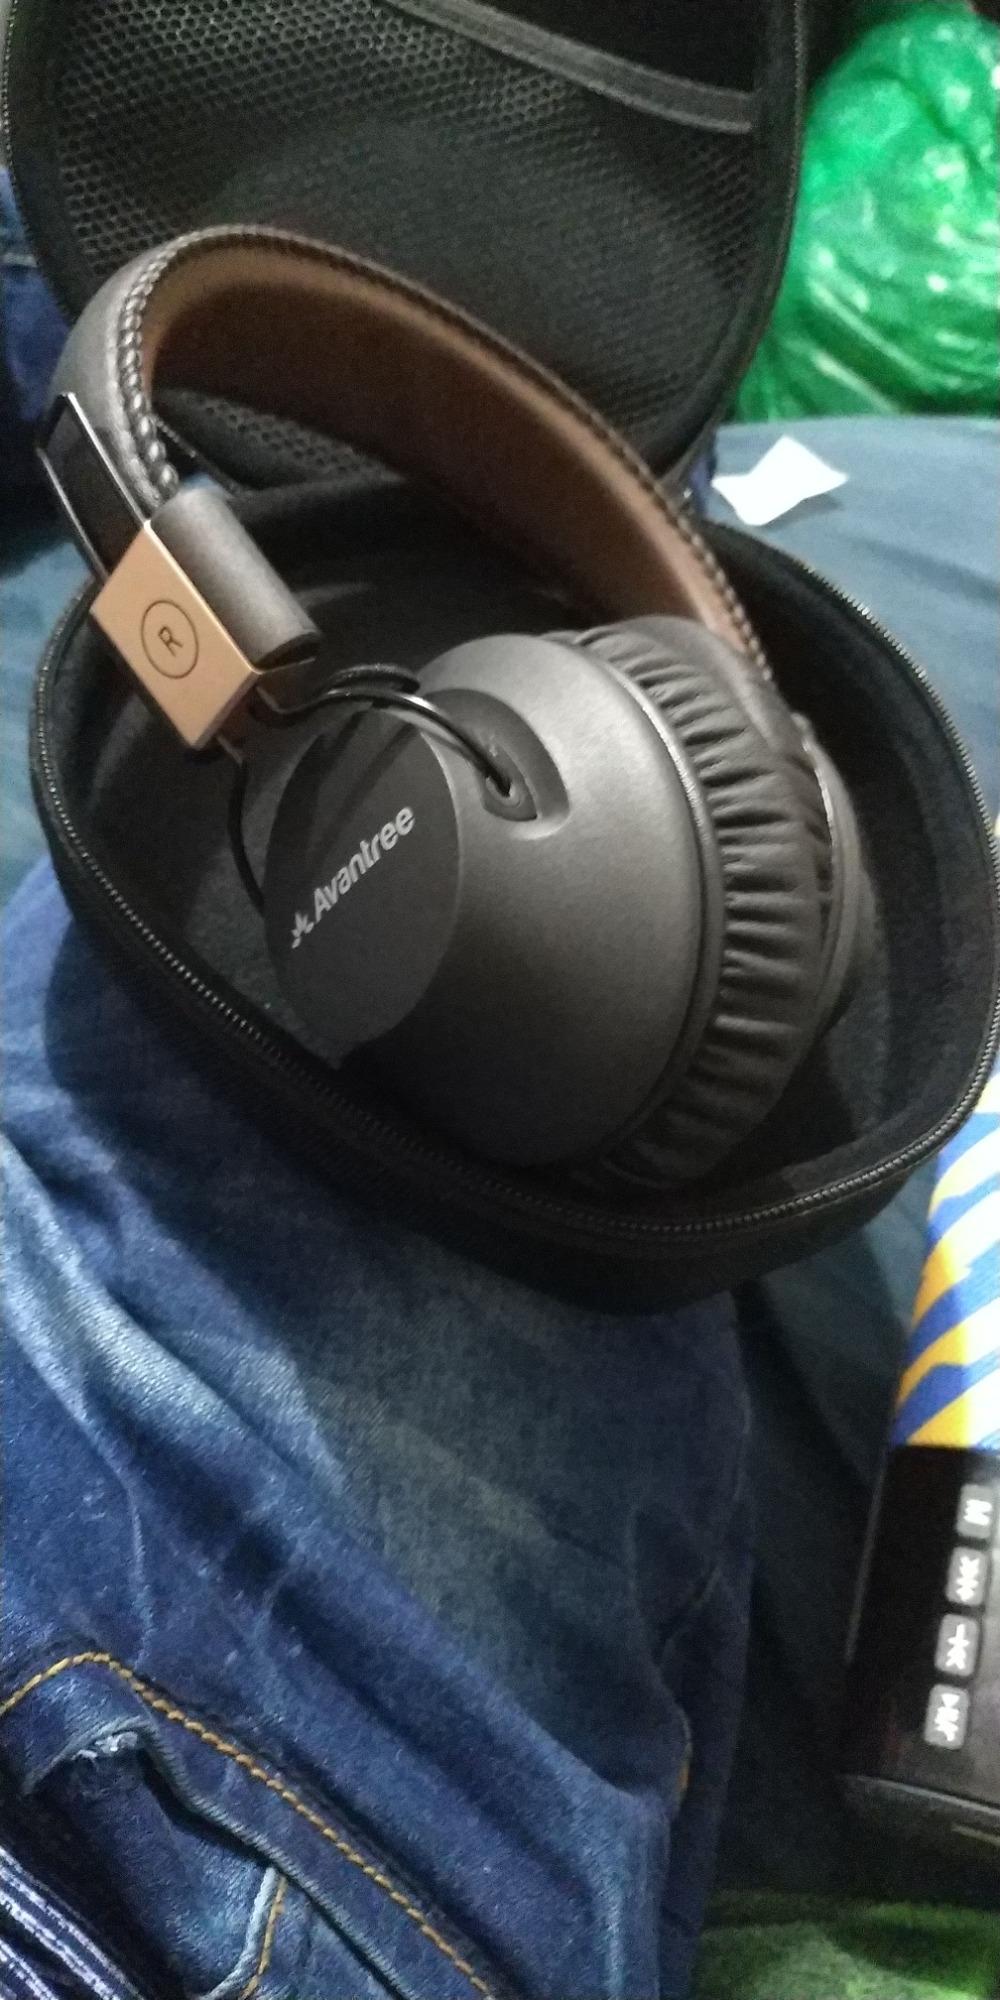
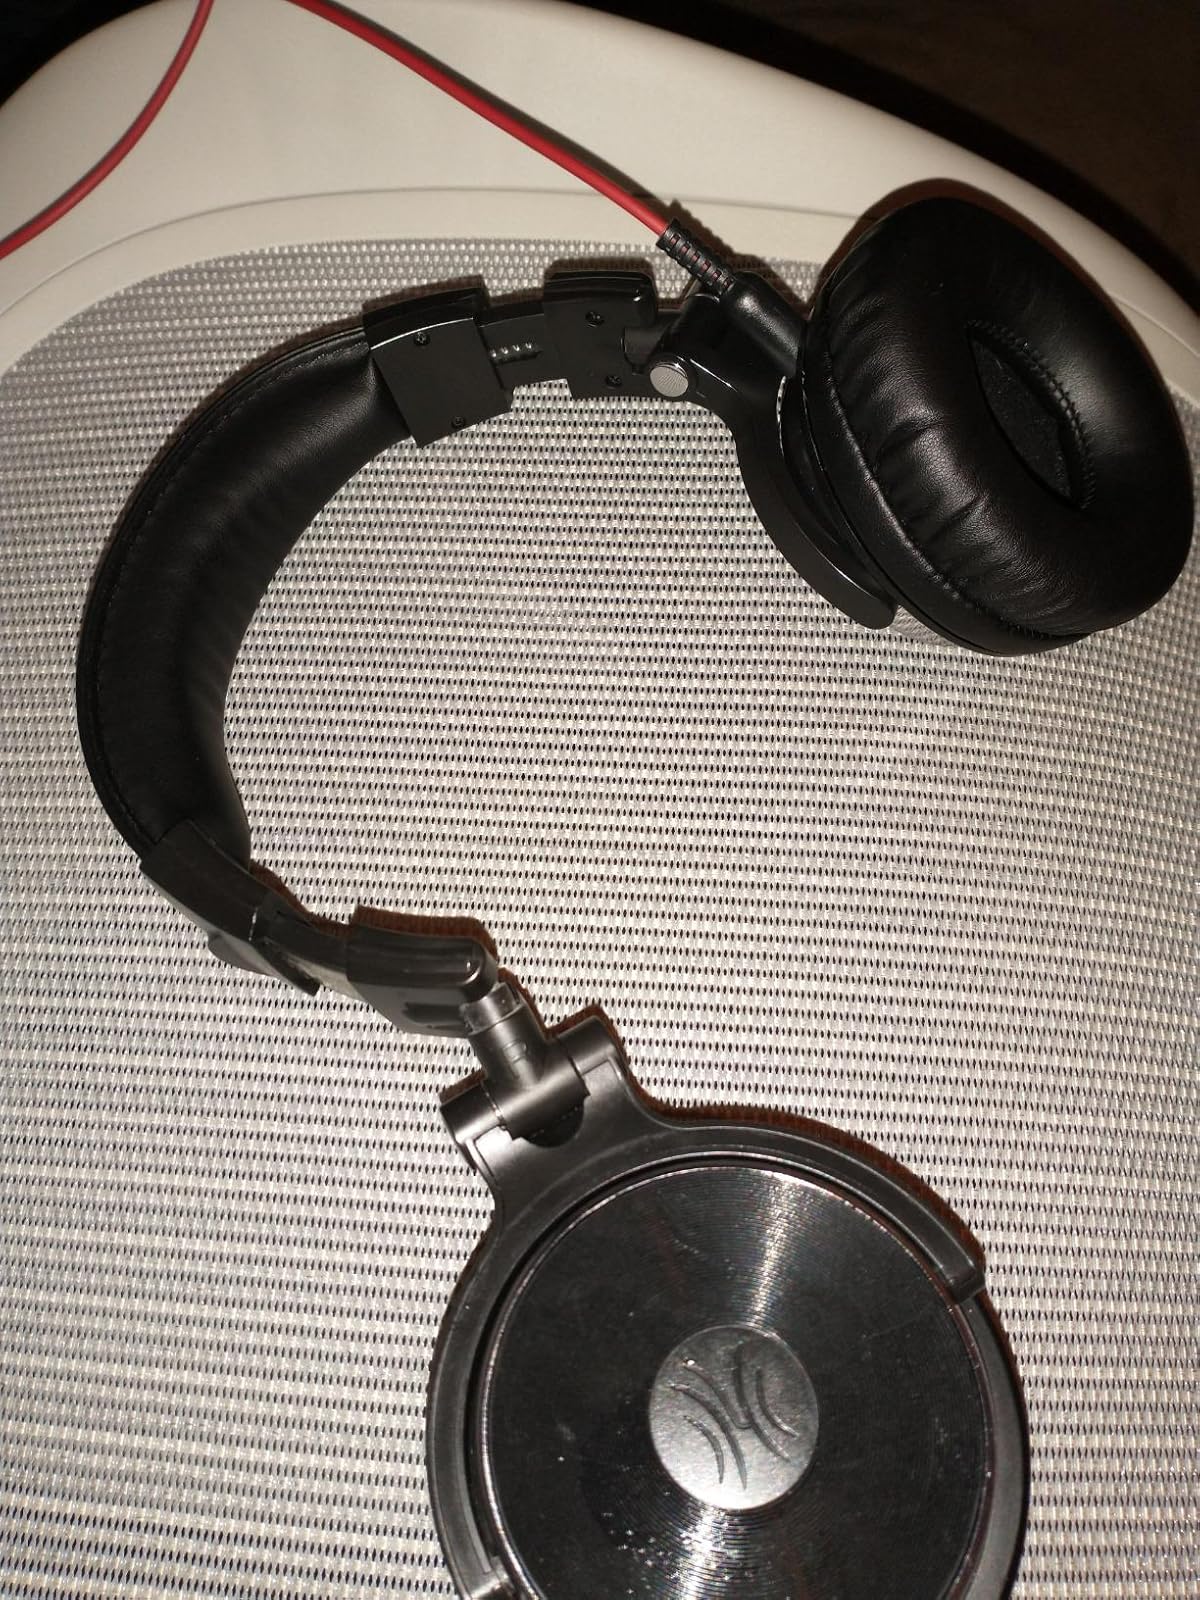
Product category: headphones
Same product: no